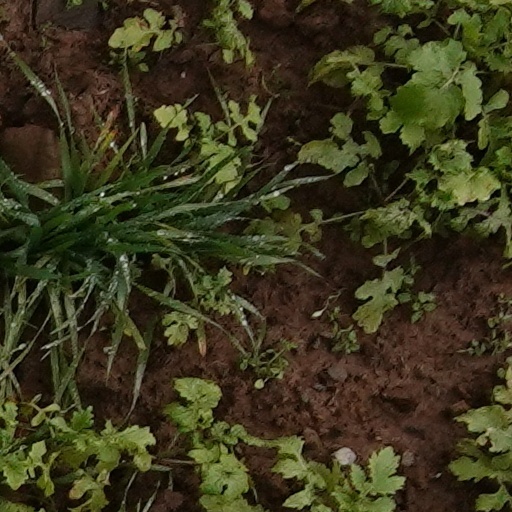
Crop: wheat